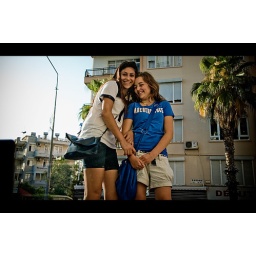
The view from one floor below ground level